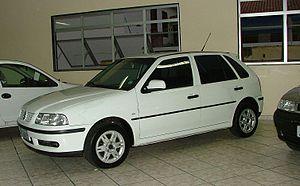
La Gol est une automobile, de la gamme dite compacte, de la marque allemande Volkswagen fabriquée au Brésil et destinée au marché de l'Amérique latine. La Gol est déclinée en plusieurs versions : Parati, Saveiro ou Voyage. La version vendue au Mexique porte le nom de Pointer.